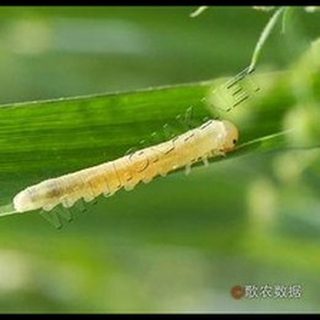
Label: wheat_stem_fly